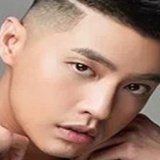
ca sĩ Noo Phước Thịnh